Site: brandenburg
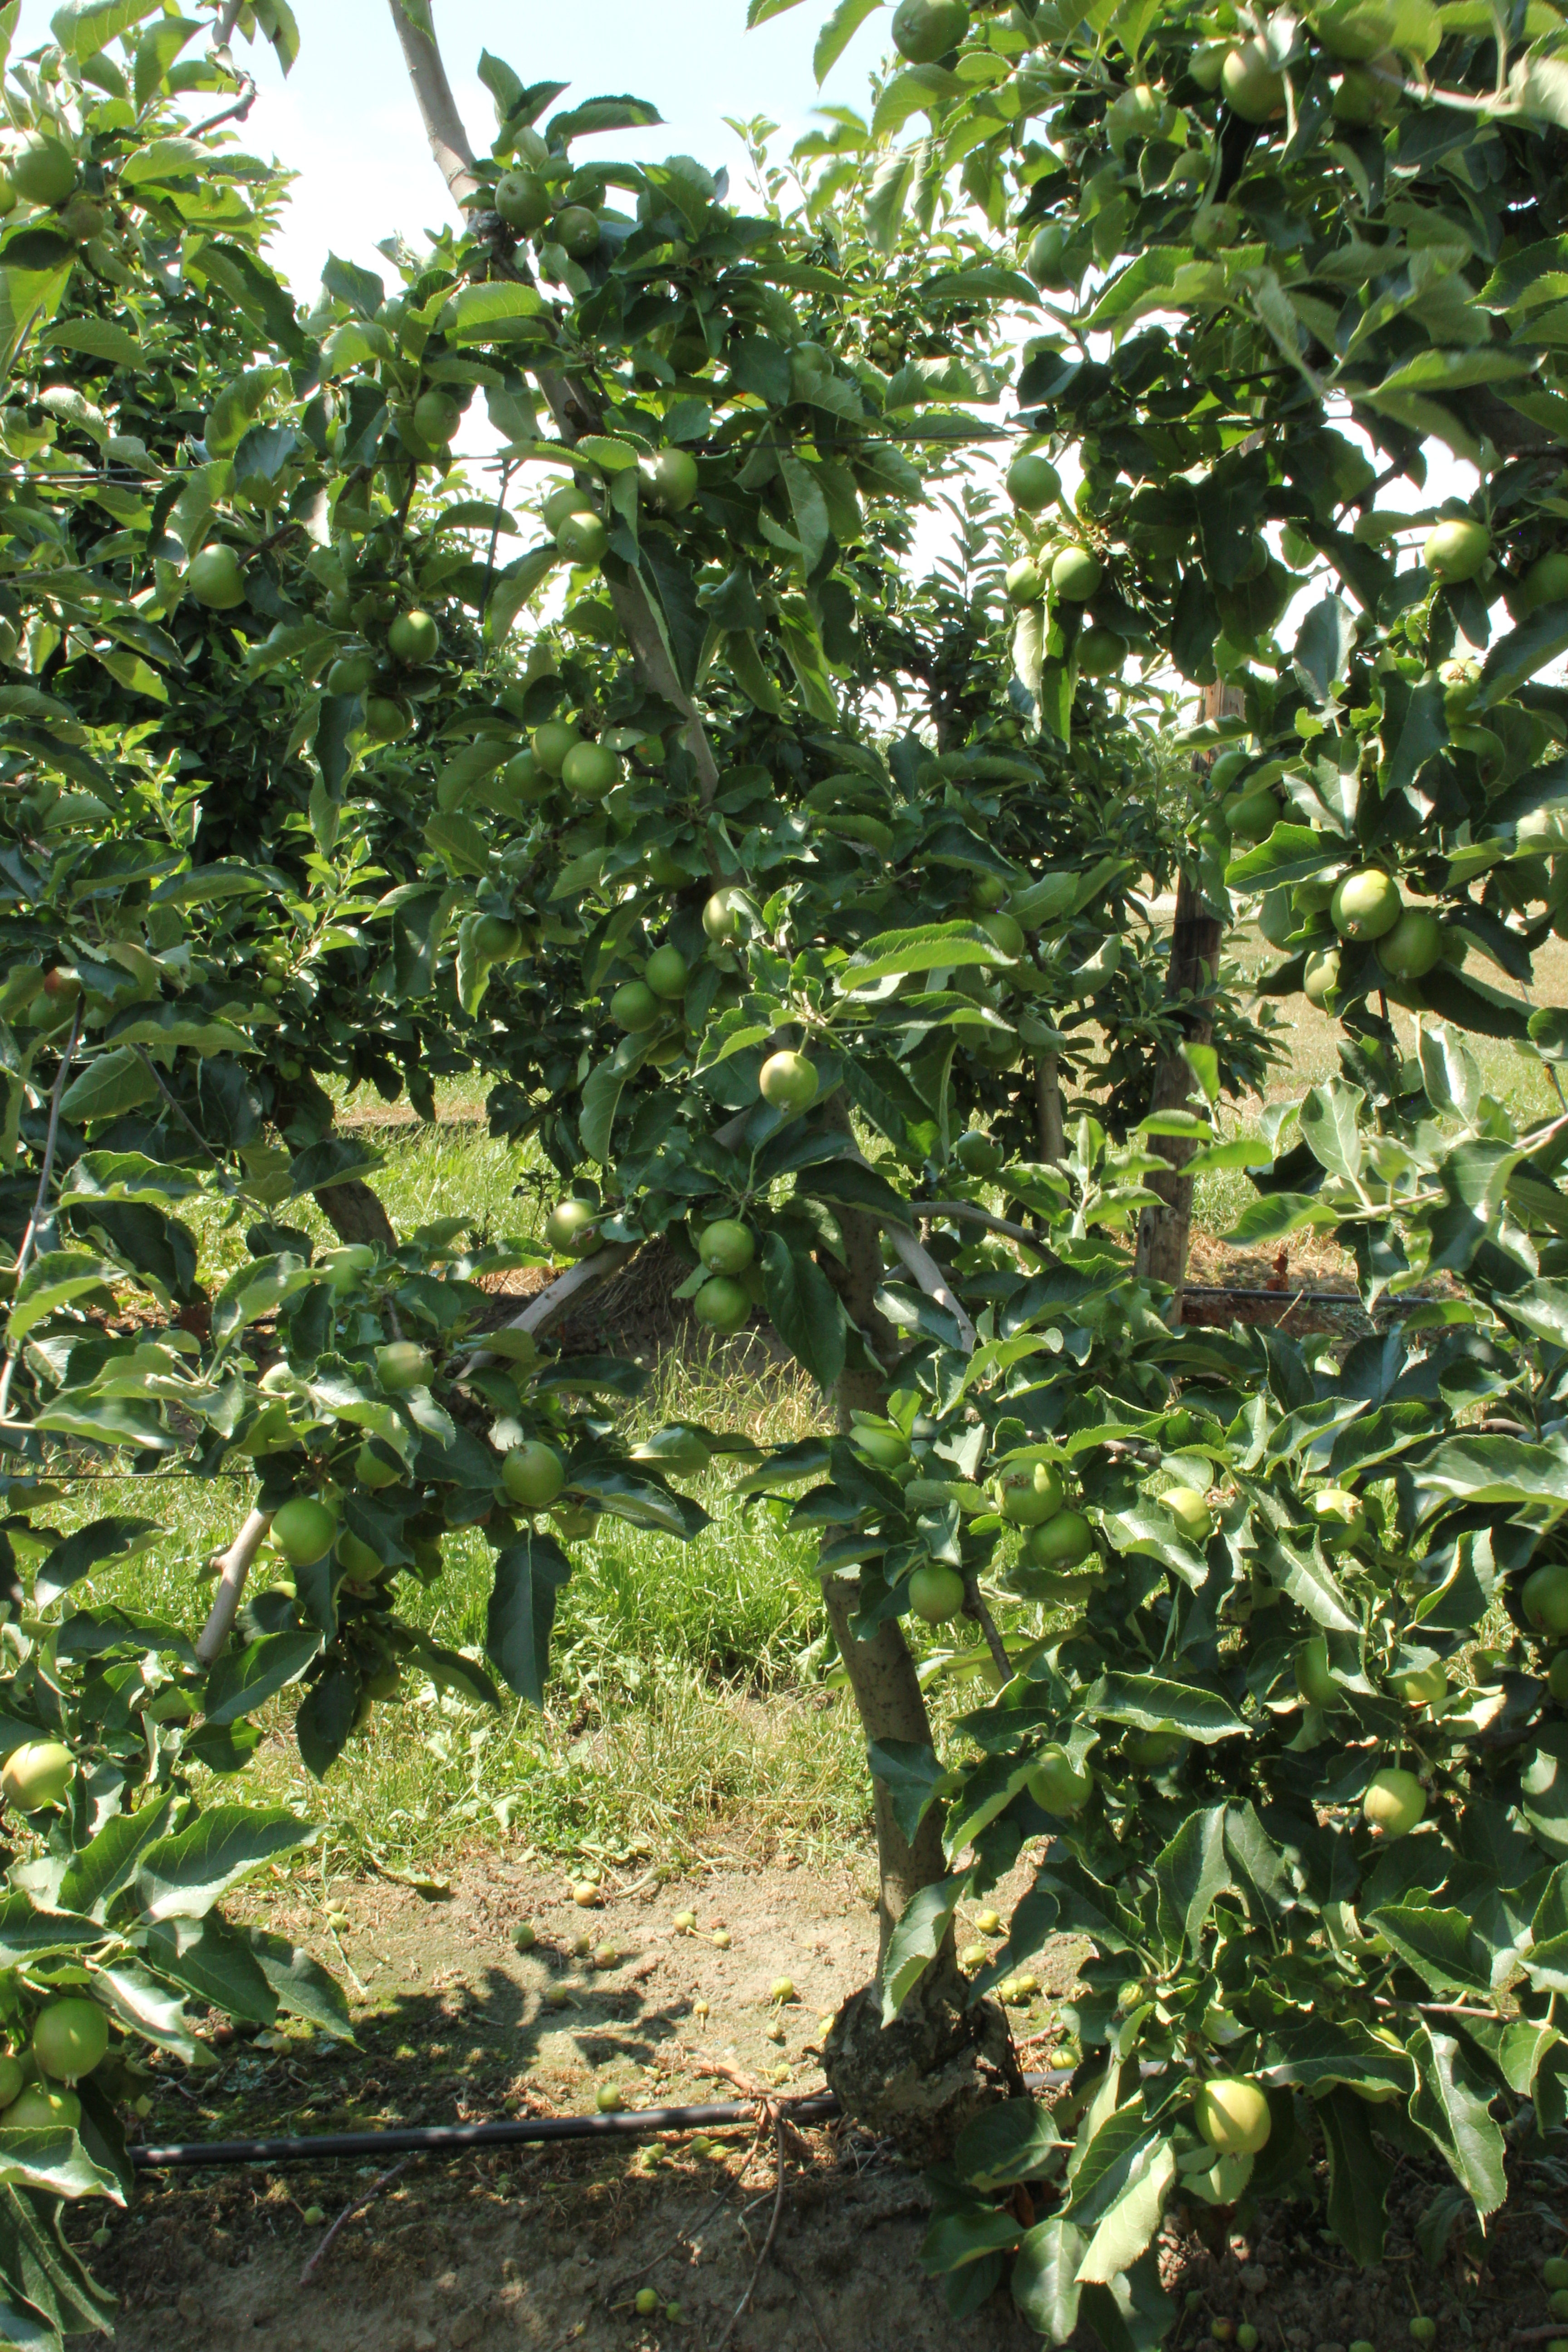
Growth stage (BBCH 74): Development of fruit